Kurmali language

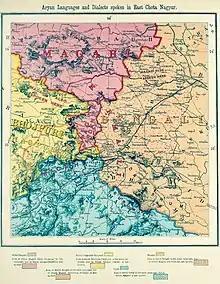
Grierson's linguistic map of East Chota Nagpur, 1903

During the British Raj, the Kurmali language was known as Panchpargania (means "language of five regions") for present-day Bundu, Barenda, Sonahatu (split into Sonahatu and Rahe), Silli, Tamar blocks of Ranchi district of Jharkhand state as a trade language between four linguistic region. Now the Sonahatu and Rahe make the core region of Panchpargania.